Norwegian Sunday School Association

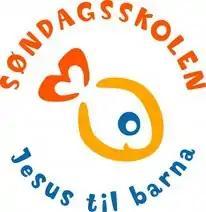
Logo.

The Norwegian Sunday School Association is an interest organization for sunday schools in Norway.